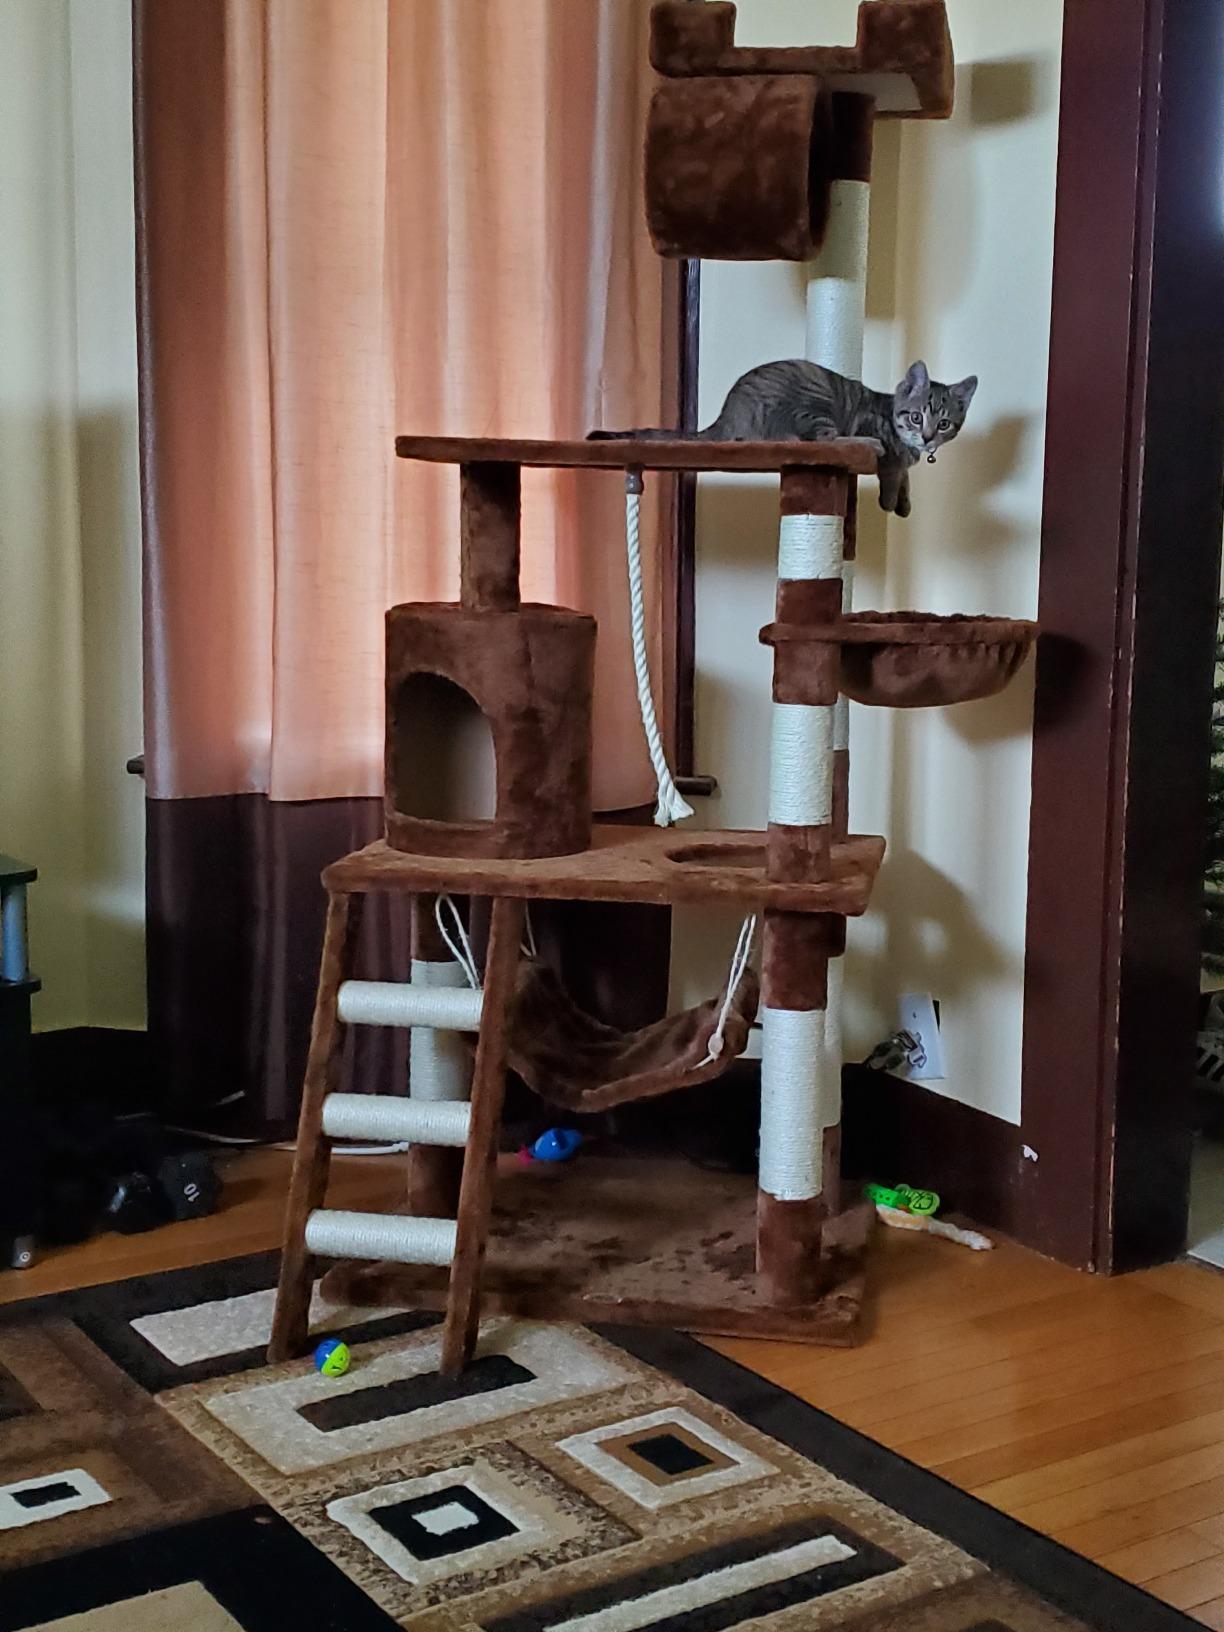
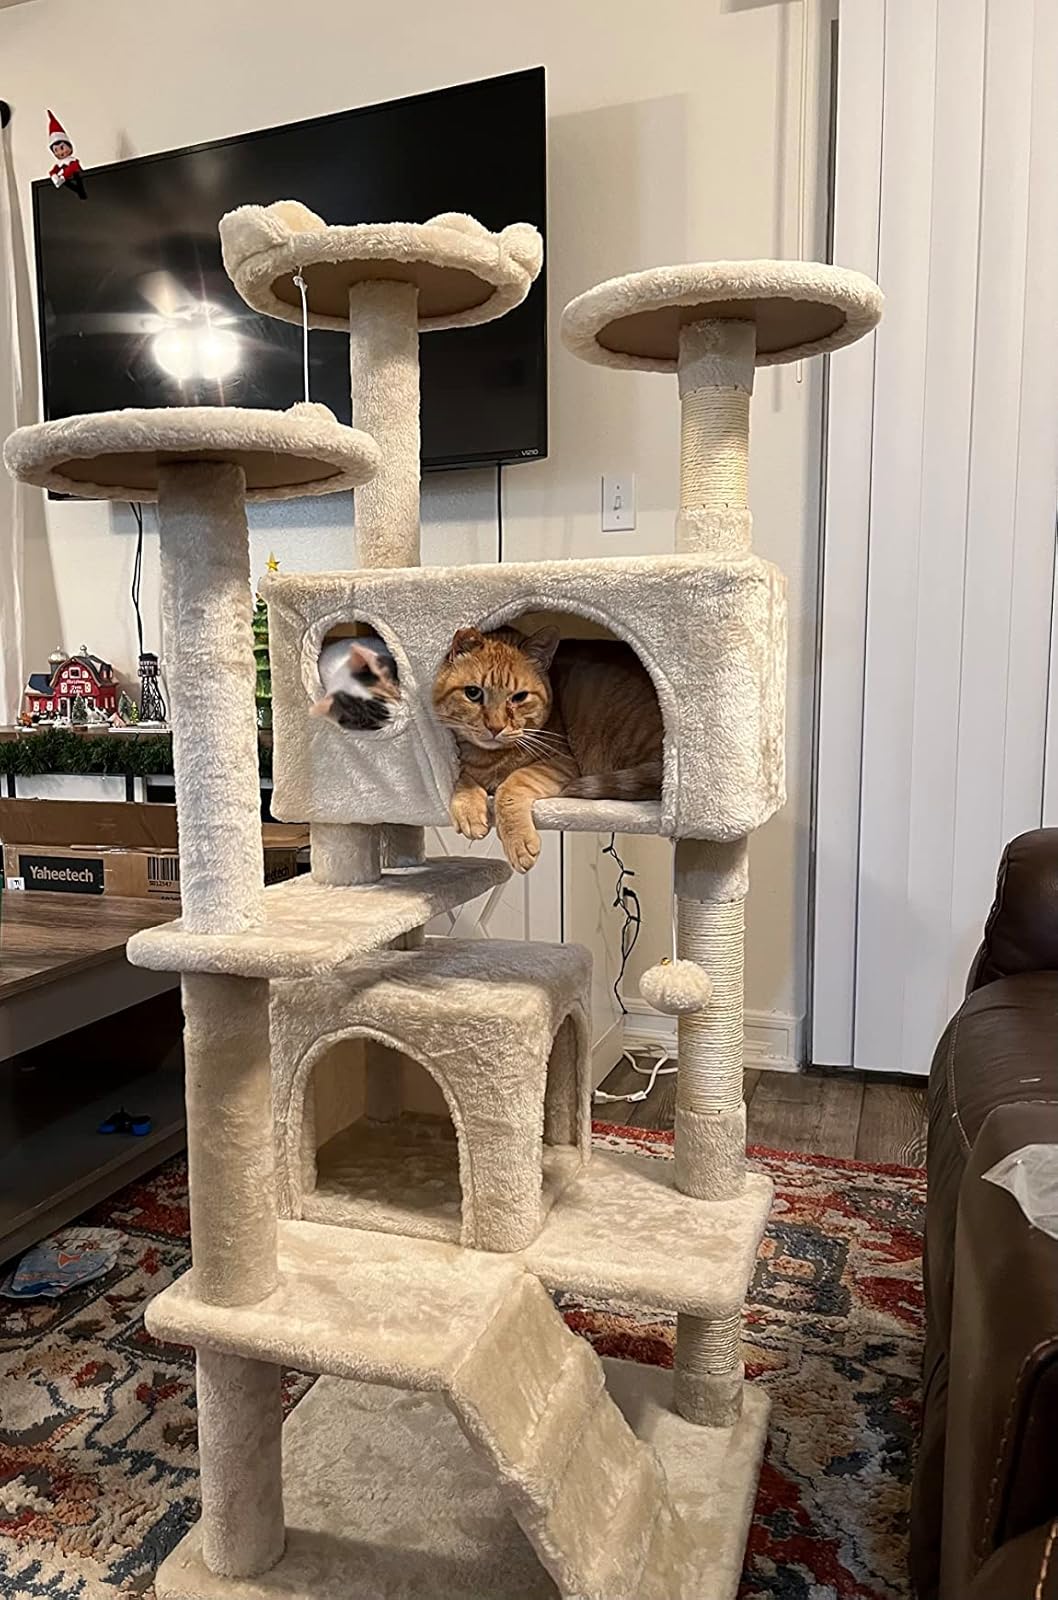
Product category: items_cat tree
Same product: no